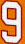
Number: 9